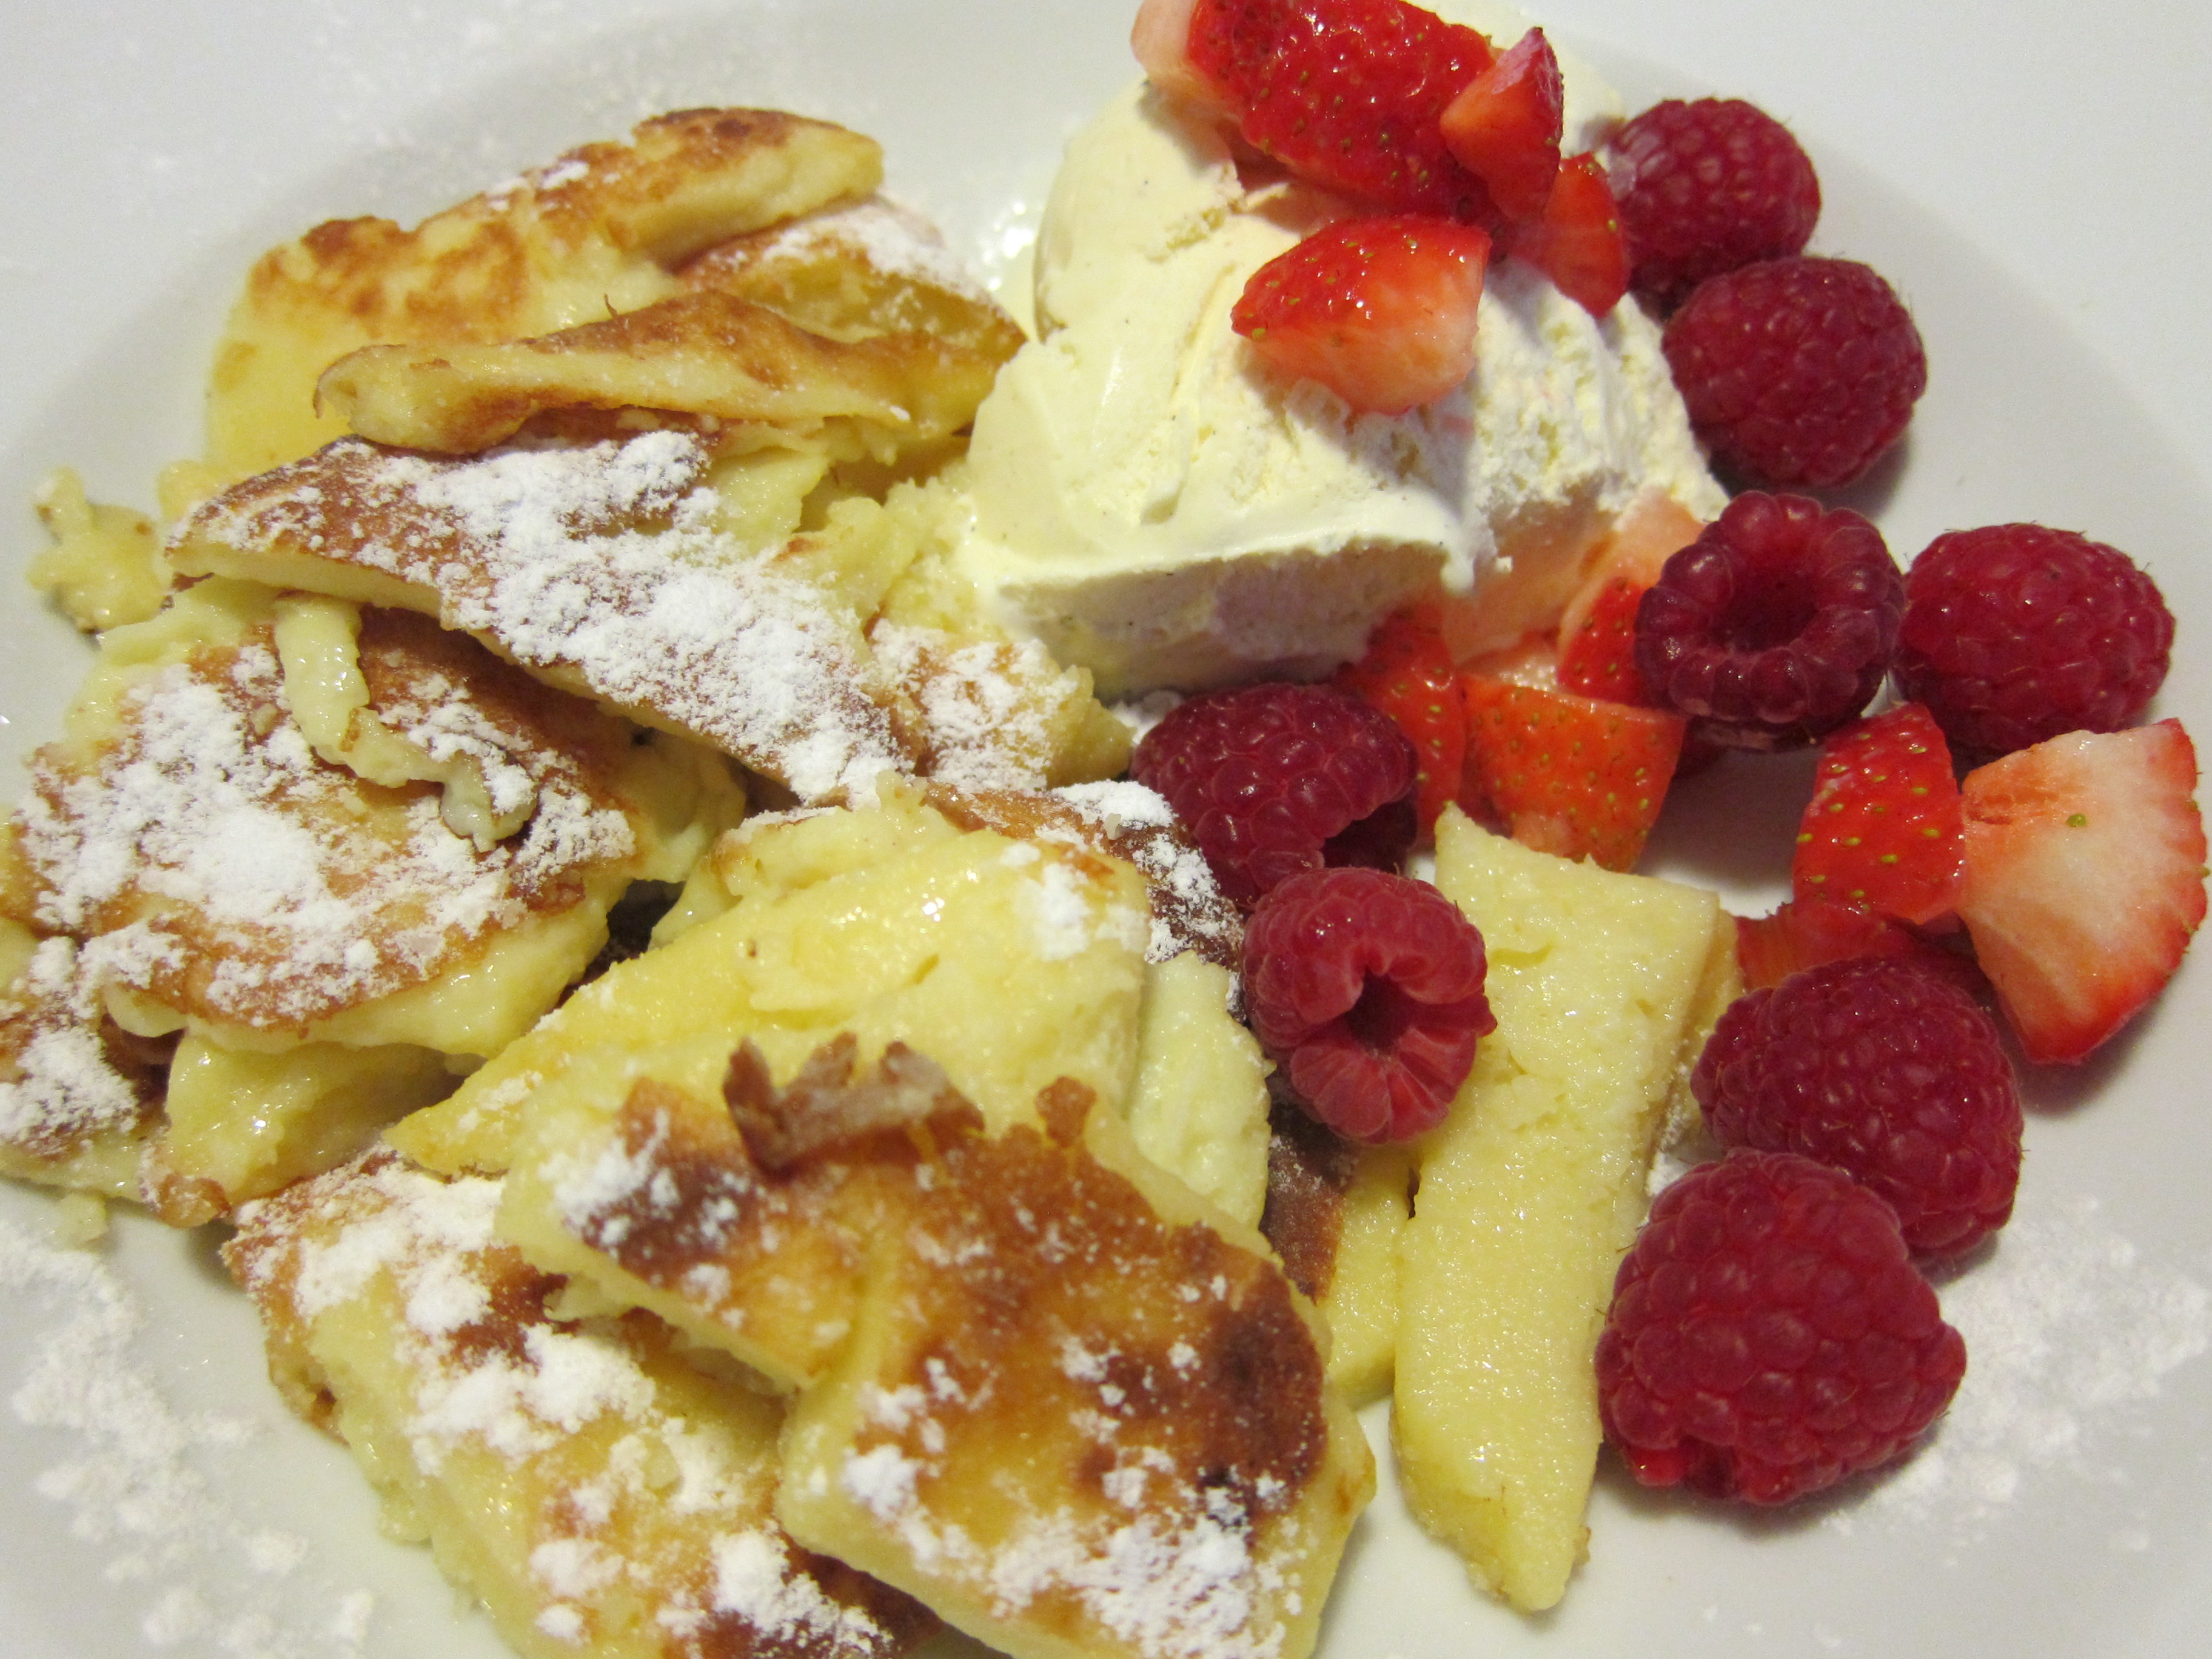
fruit, sweet, ice, dish, meal, food, produce, breakfast, dessert, cuisine, delicious, raspberries, fruits, birthday, vegetarian food, frisch, benefit from, breakfast cereal, vanilla ice cream, calorie bomb, fresh consumption, kaiserschmarrn